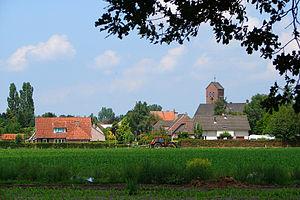
Essen est une commune néerlandophone de Belgique située en Région flamande dans la province d'Anvers.